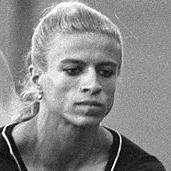
Age: 20